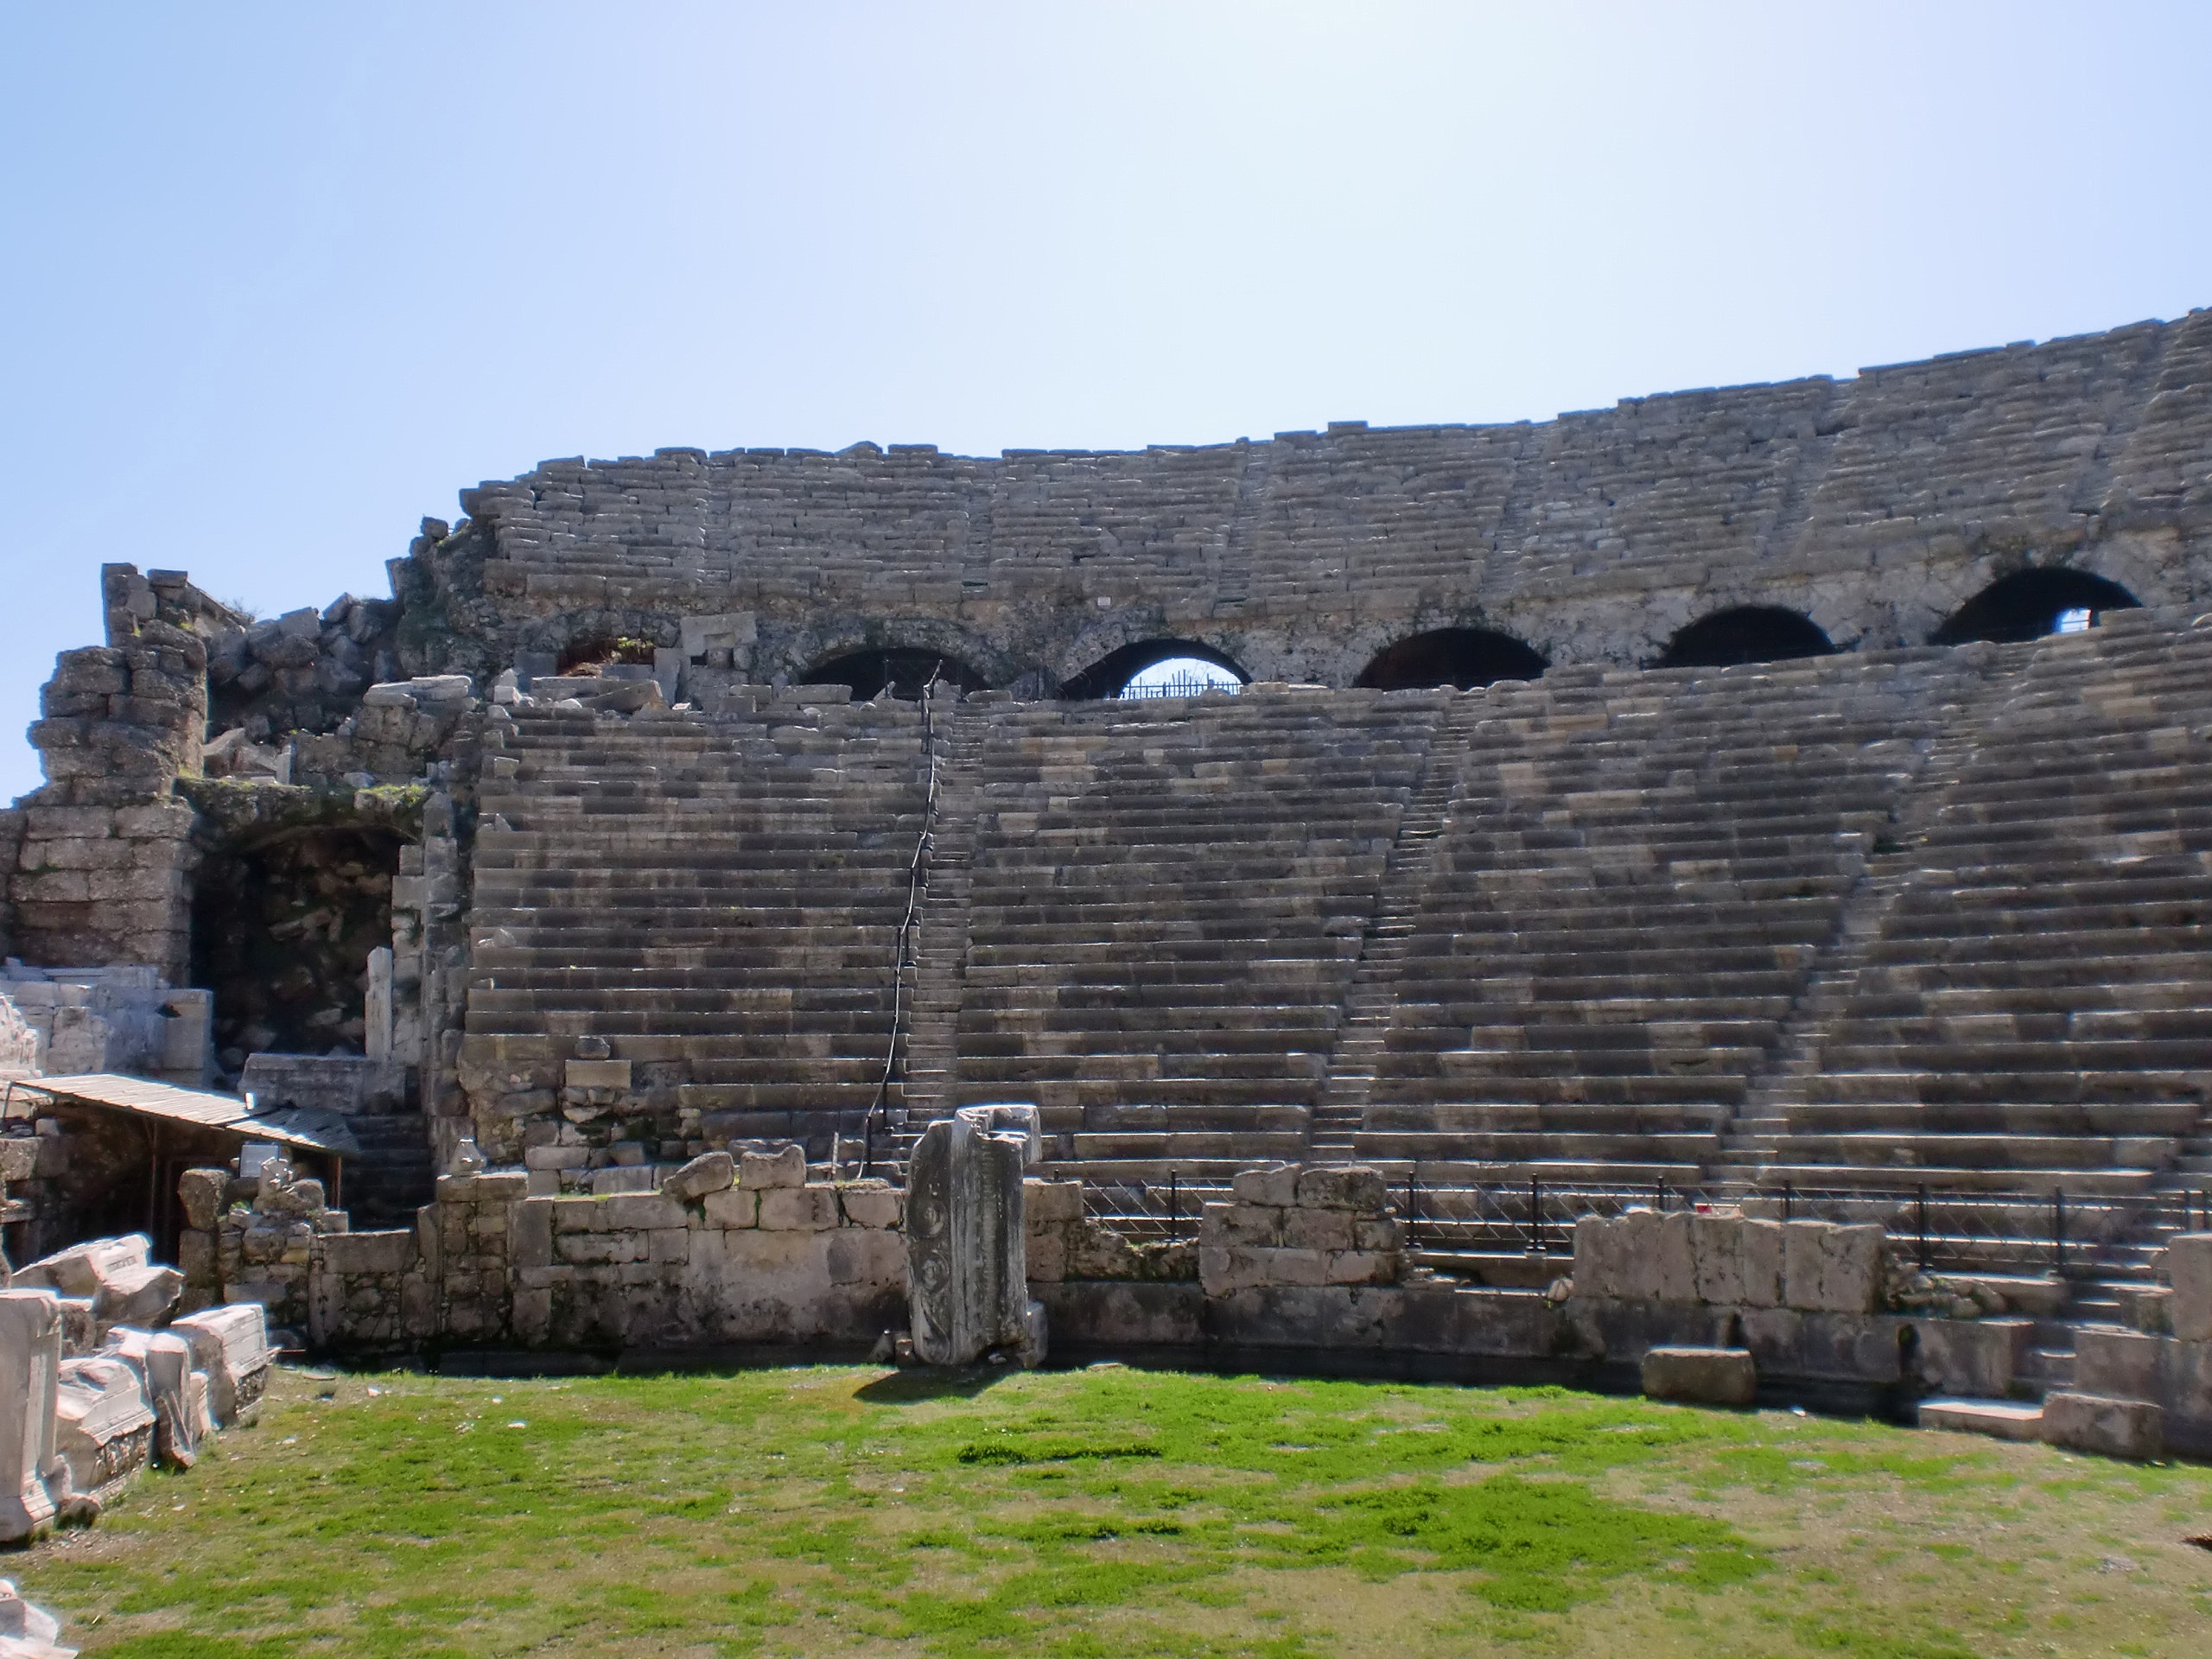
sea, building, wall, monument, travel, holiday, fortification, amphitheatre, ruins, turkey, side, archaeological site, alanya, roman theatre, historic site, turkish riviera, ancient history, maya civilization